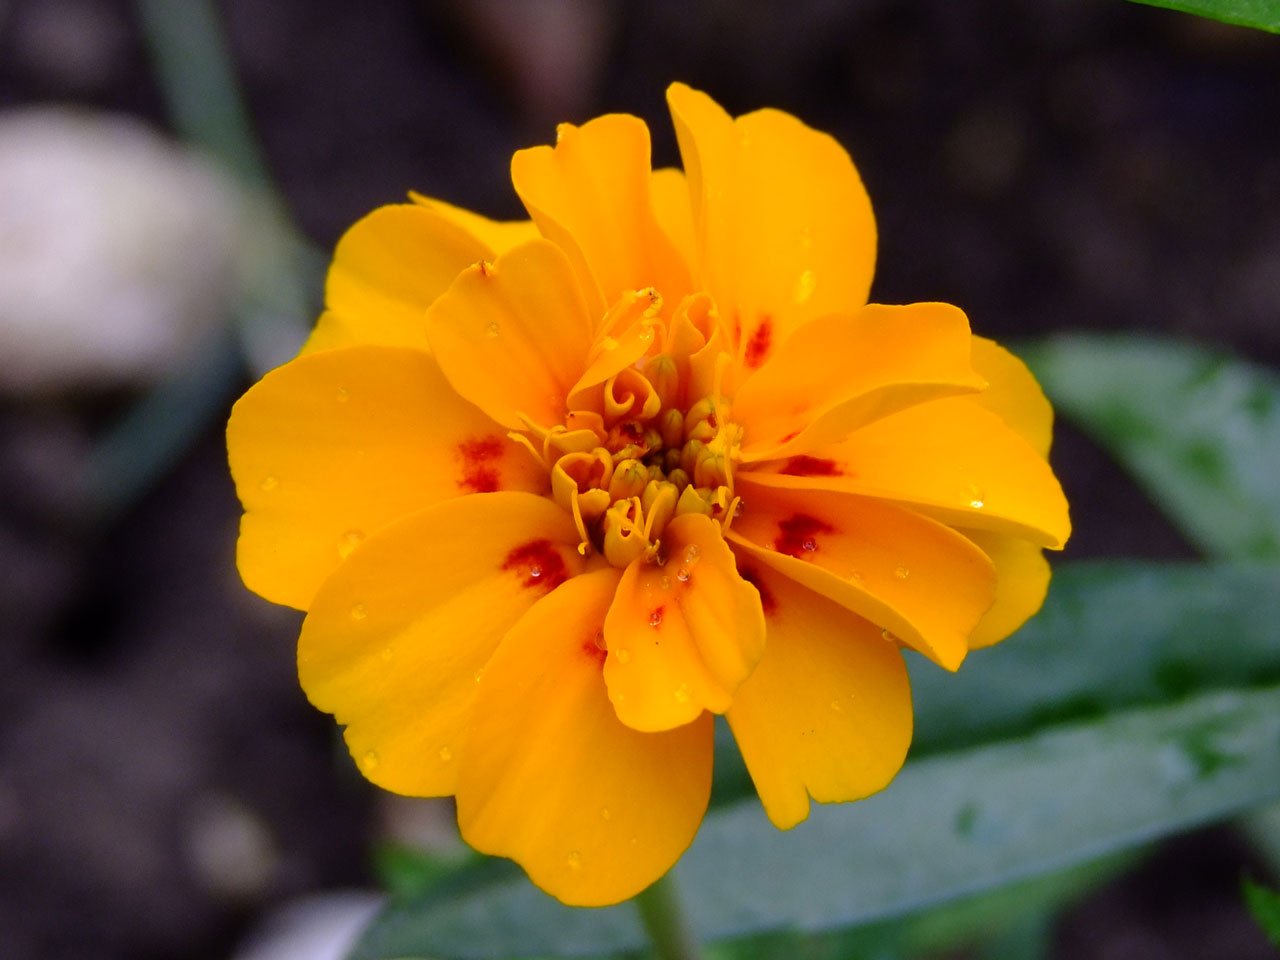
water, nature, blossom, plant, flower, petal, evening, botany, yellow, flora, life, energy, wildflower, close up, tiny, smell, beauty, nice, macro photography, flowering plant, annual plant, plant stem, land plant